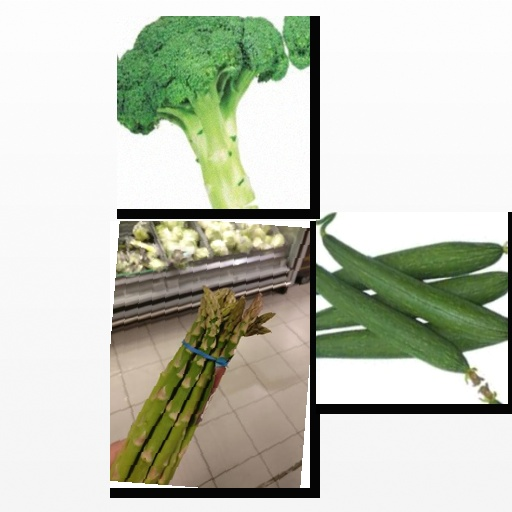
Food items: asparagus, broccoli, sponge_gourd